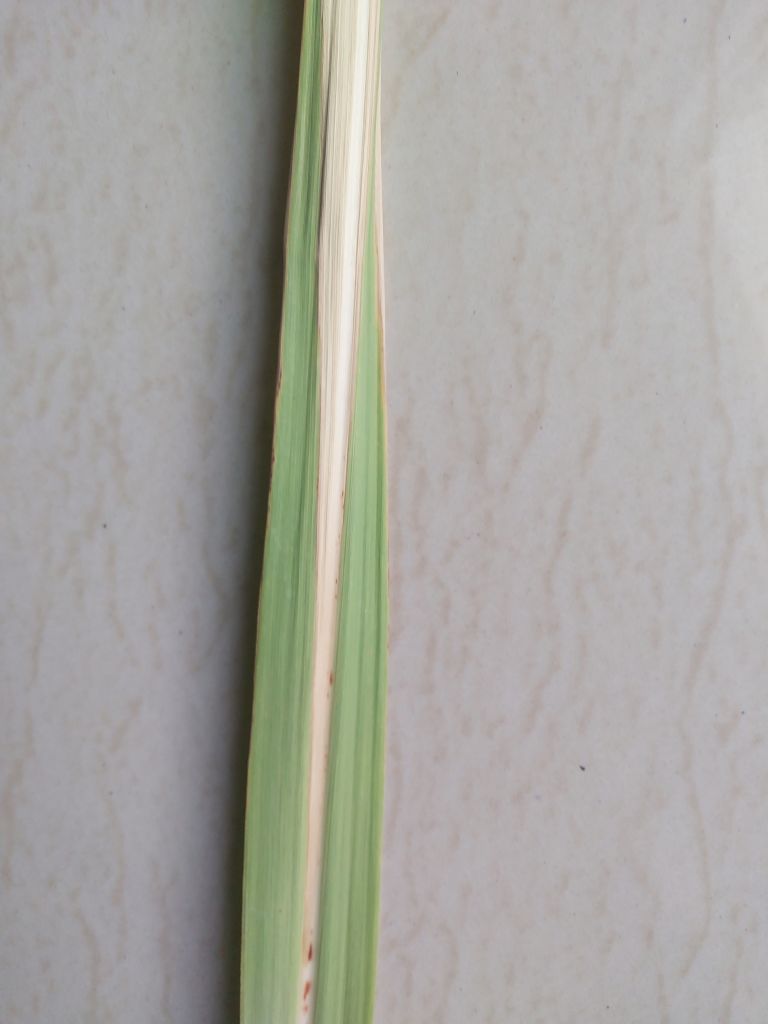
Label: Brown Spot